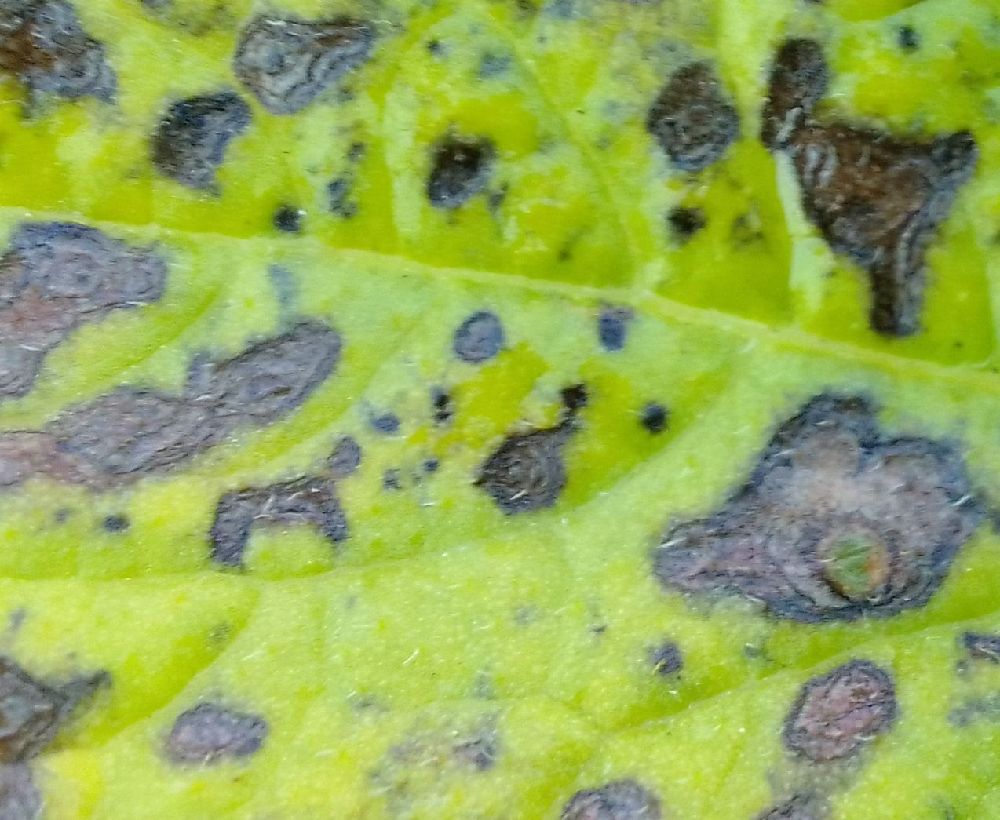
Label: Early blight